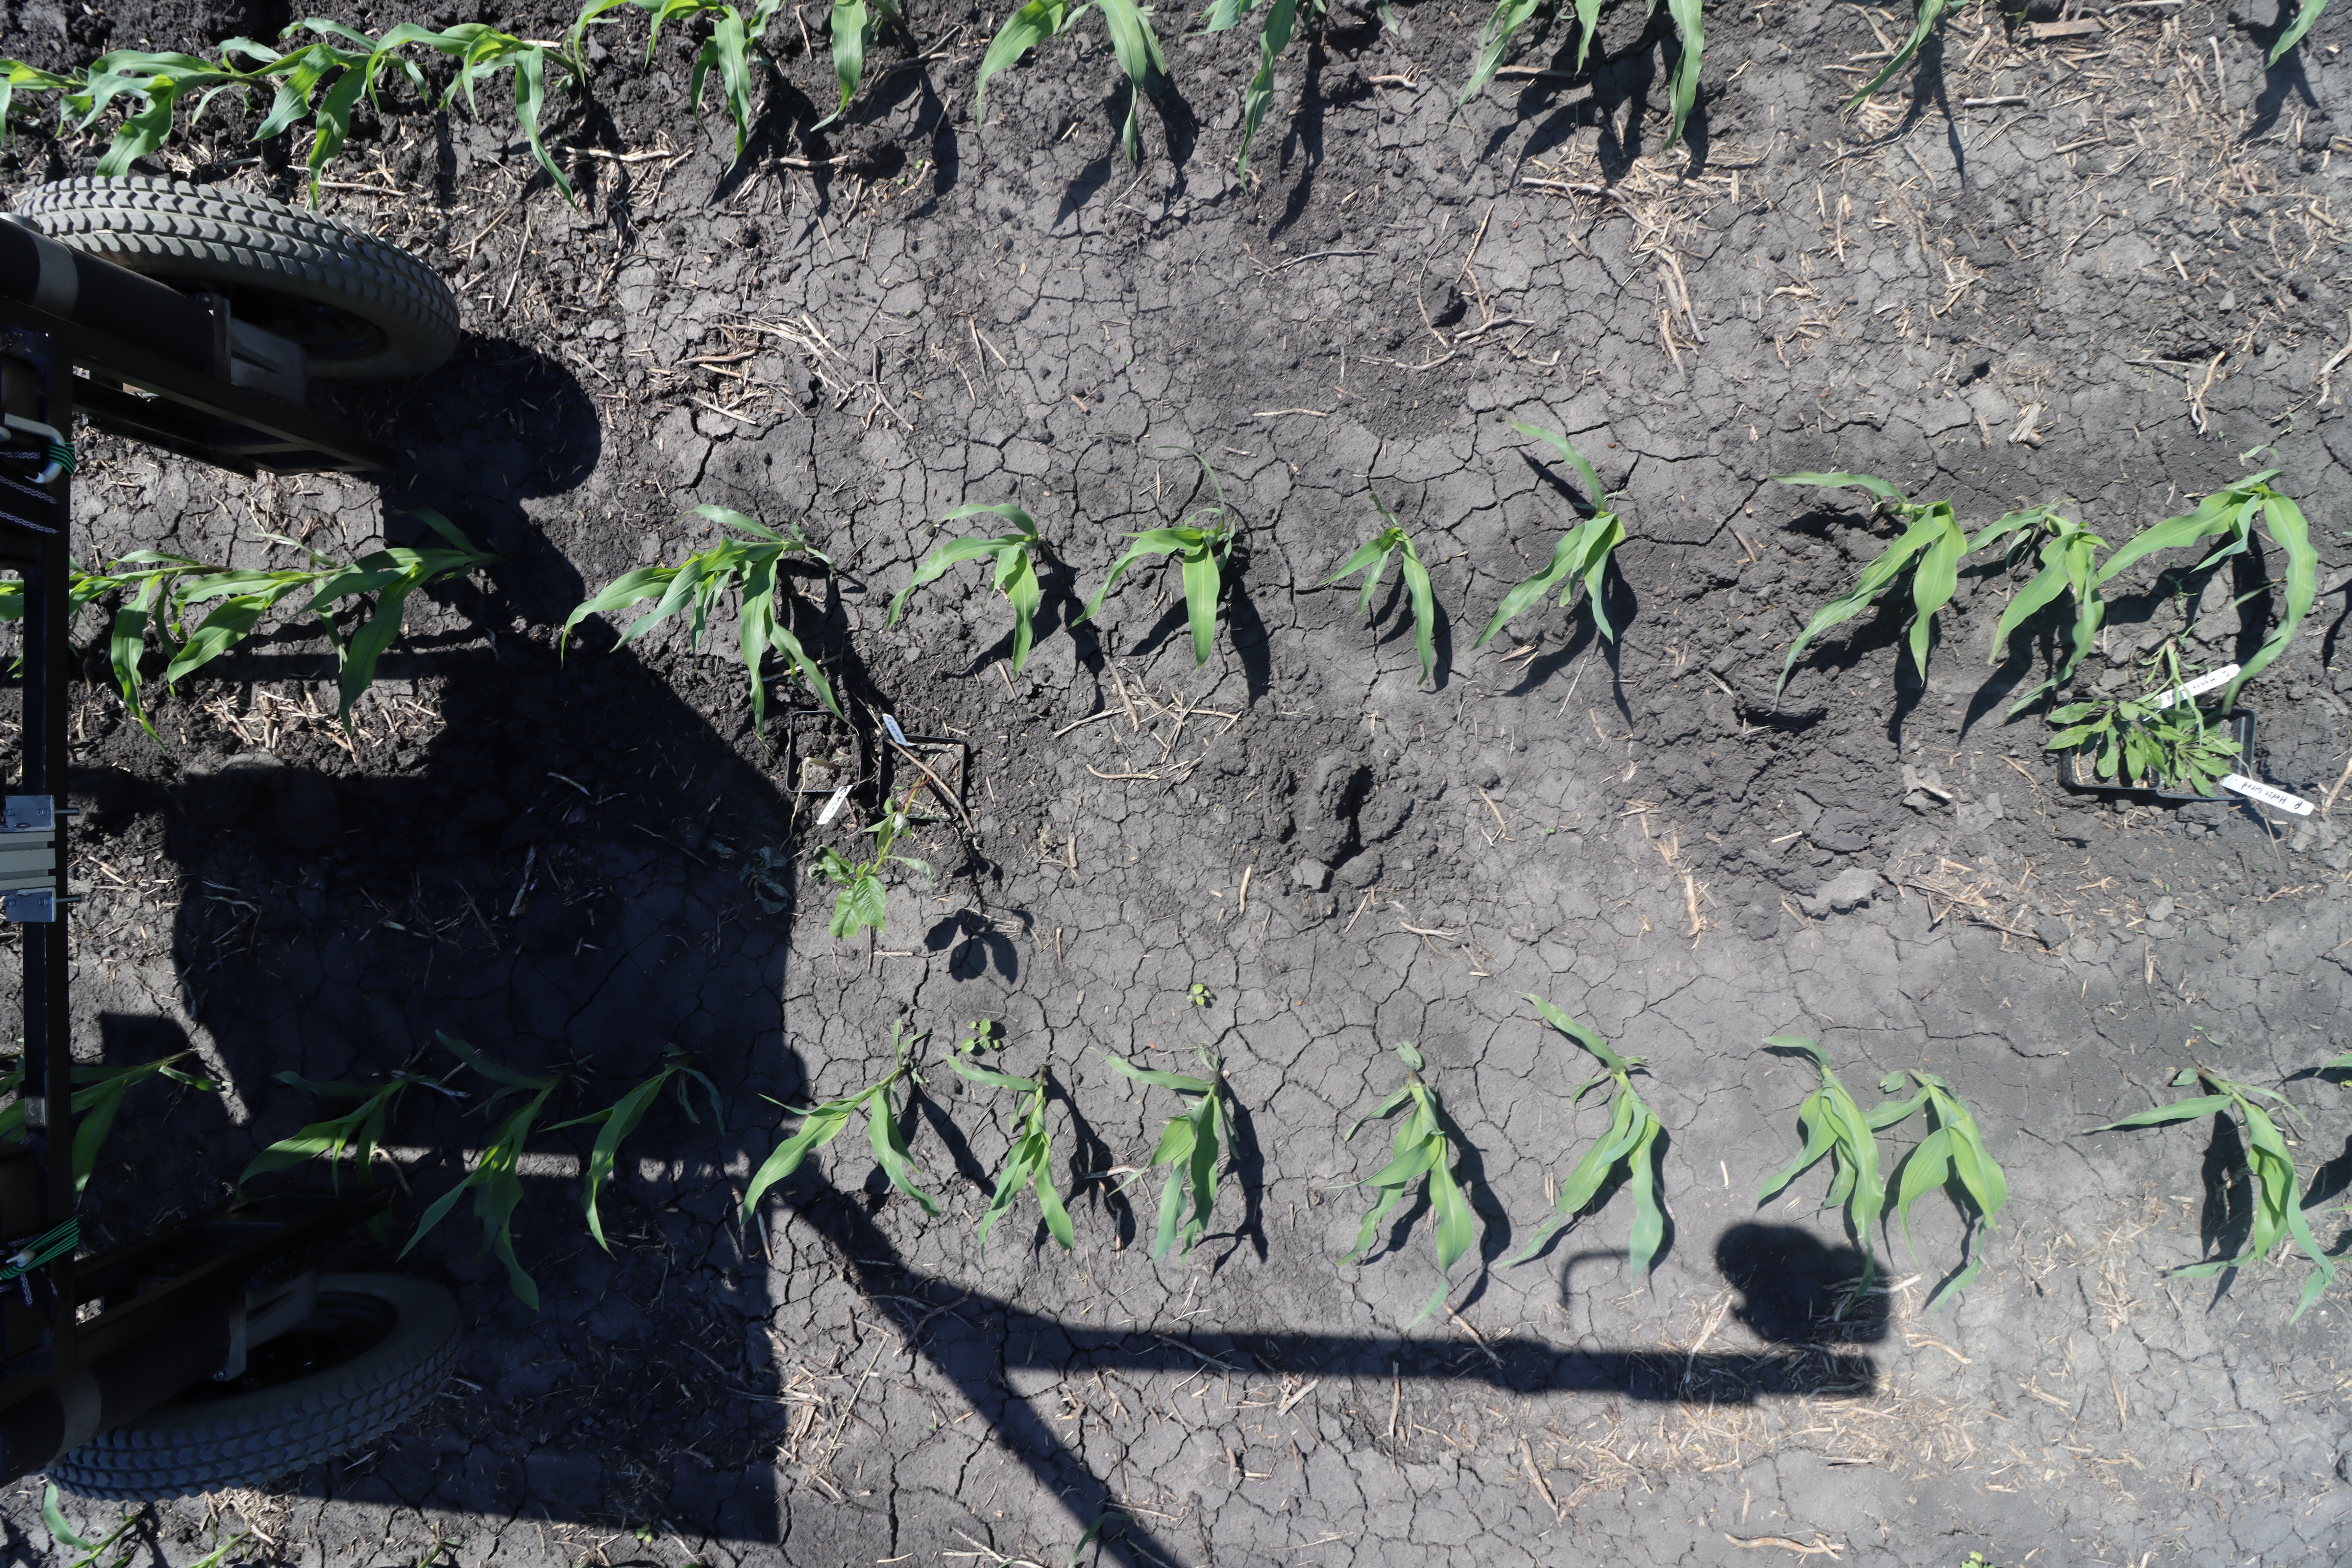
Crop: Corn
Objects: Corn, Corn, Corn, Corn, Corn, Corn, Corn, Corn, Corn, Corn, Corn, Corn, Corn, Corn, Corn, Corn, Waterhemp, Horseweed, Horseweed, Corn, Corn, Corn, Corn, Corn, Corn, Corn